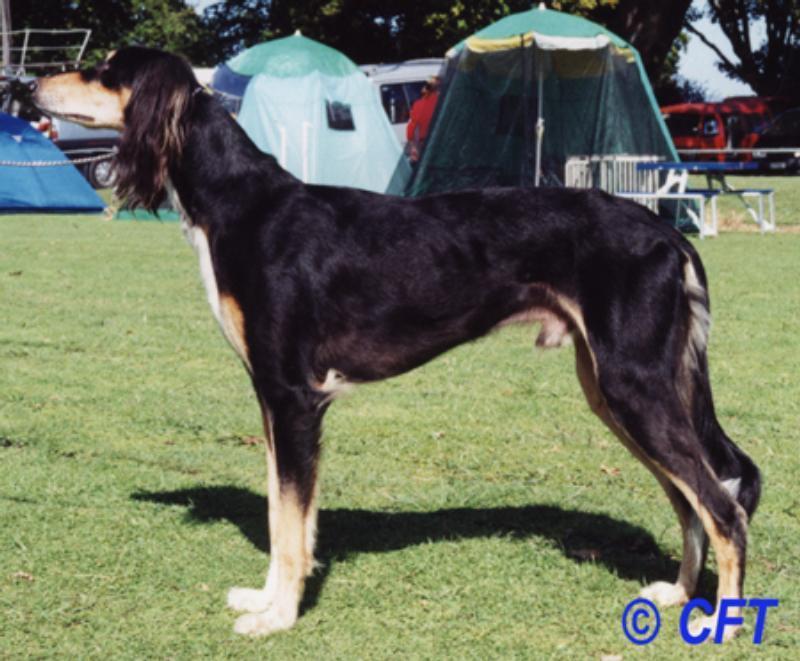
Saluki